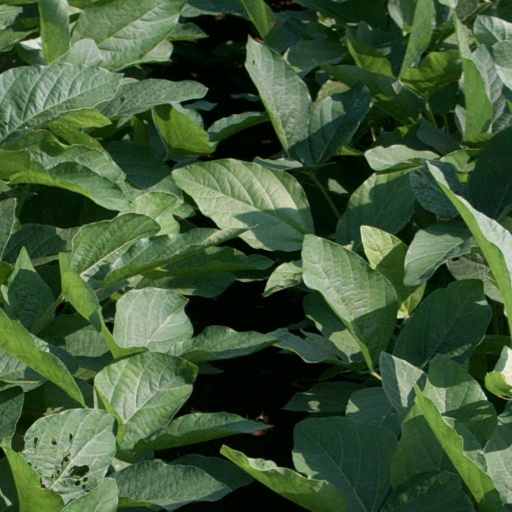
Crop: soybean